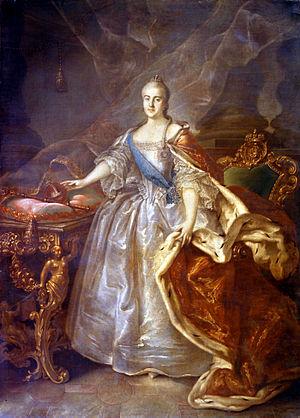
L’ordre impérial de Saint-André Apôtre le premier nommé est un ordre honorifique russe fondé le 30 août 1698 par Pierre le Grand. Premier ordre russe, tant par sa date de création sous le règne de Pierre Iᵉʳ, que par sa place dans la hiérarchie des ordres russes, il a la particularité d'être réservé aux plus importants personnages de l'État, tant civil que militaire. Décerné un peu plus de 1 000 fois entre 1699 et 1917 en dehors des membres de la famille impériale, il a toujours joui d'un très grand prestige, tant en Russie, qu'à l'étranger. Il est aujourd'hui, à la fois un ordre dynastique de la famille impériale des Romanov en exil et le premier ordre de l'actuelle Fédération de Russie.